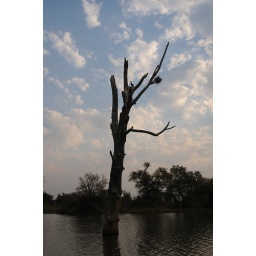
A komarants nest at dusk silhouetted against a cloud flecked sky